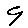
Label: 9